Maria Carmela Lico

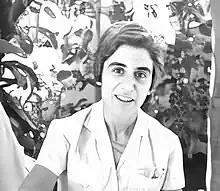

Maria Carmela Lico or Licco (1927–1985) spent most of her research life as a physiologist studying the neural mechanisms of pain at the Department of Physiology of the Faculdade de Medicina de Ribeirão Preto (Brazil). Lico produced important insights on the descending control of nociception by limbic structures, specially the septal nuclei.